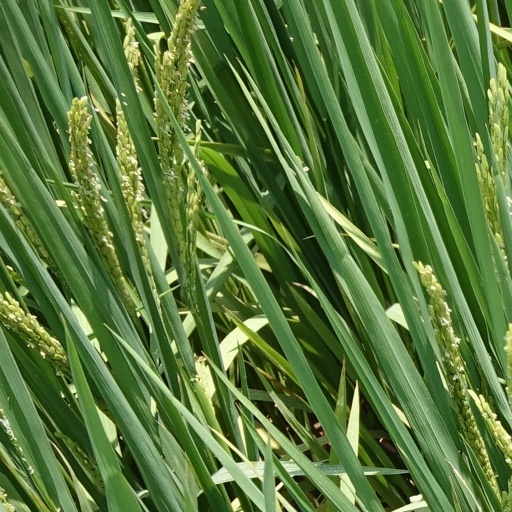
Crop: rice